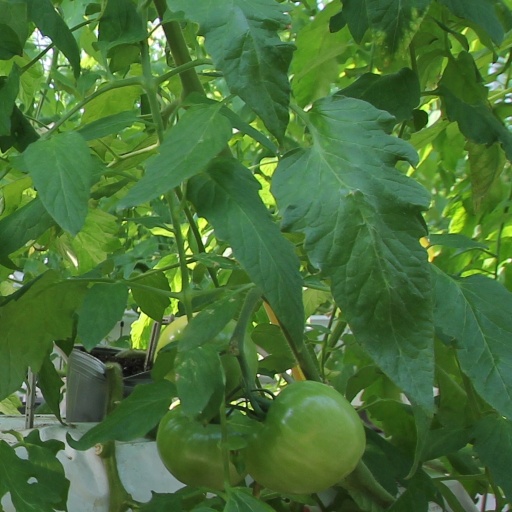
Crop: tomato